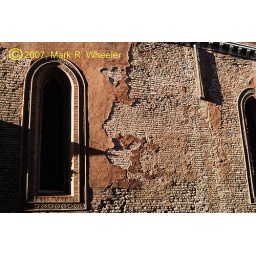
A wall on a street in Venice at sunset.